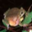
Label: frog